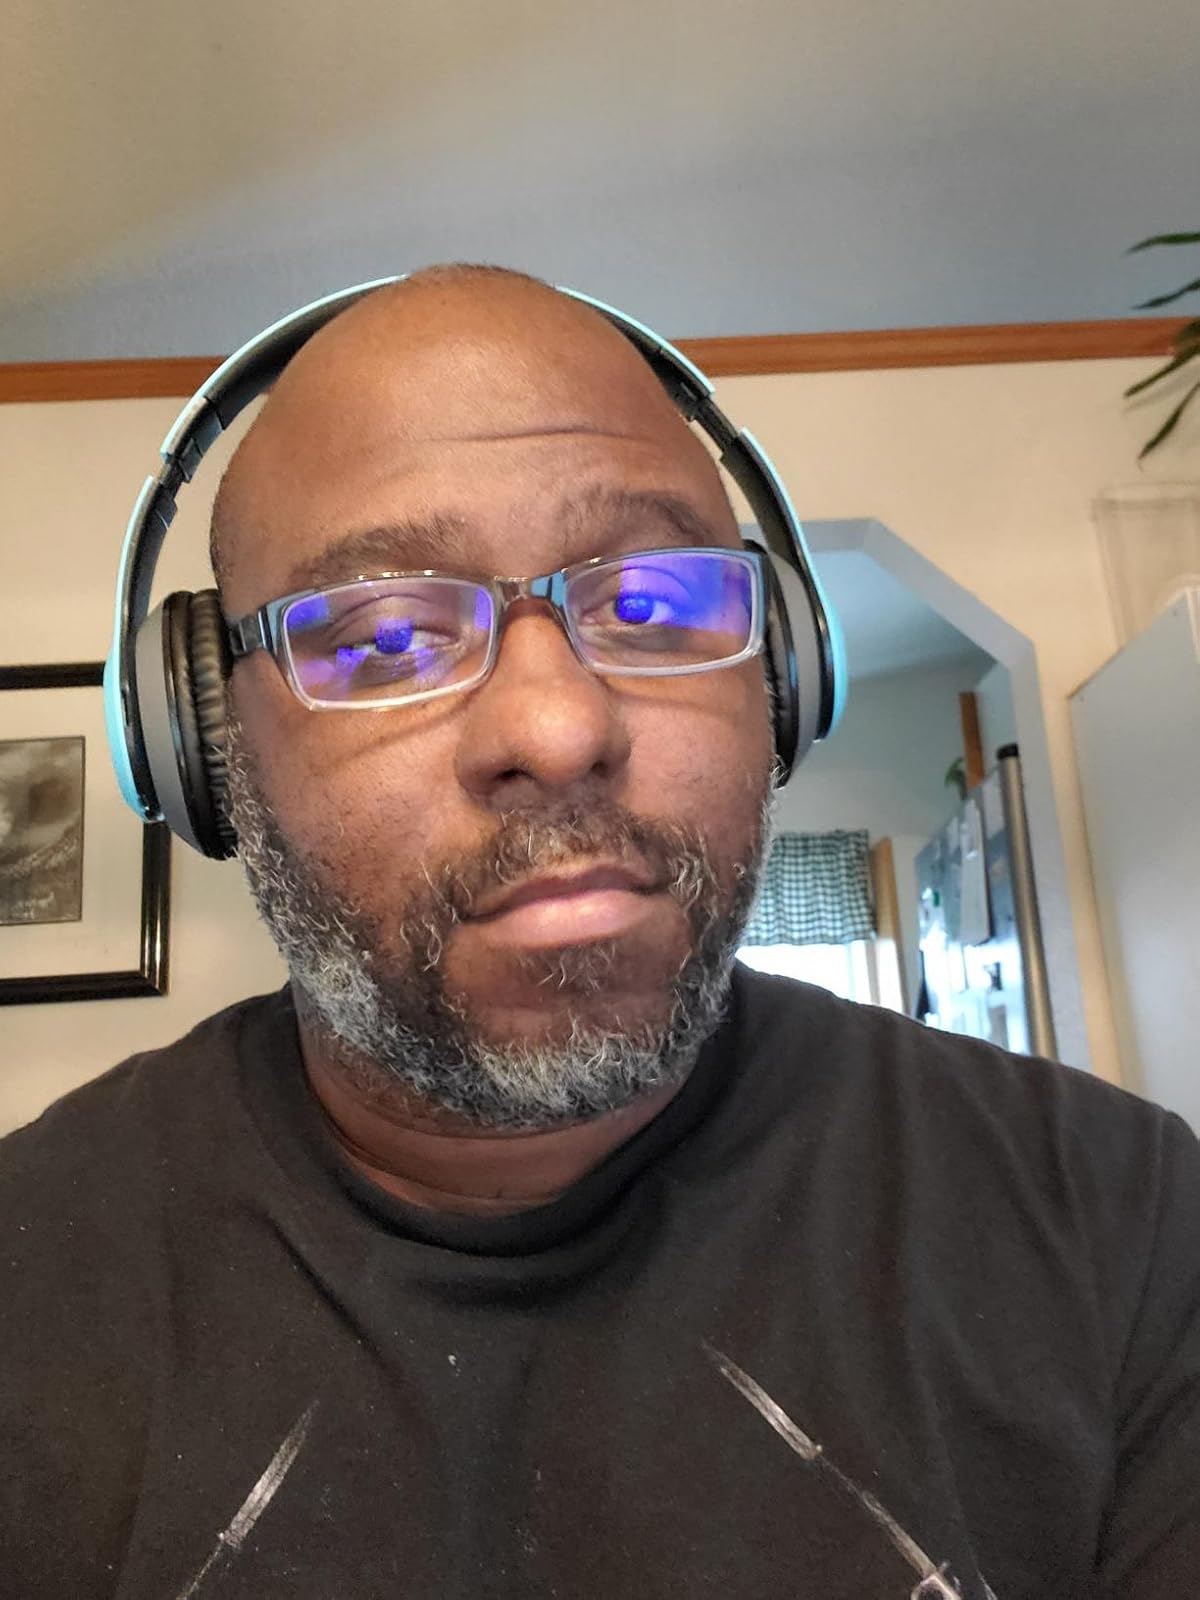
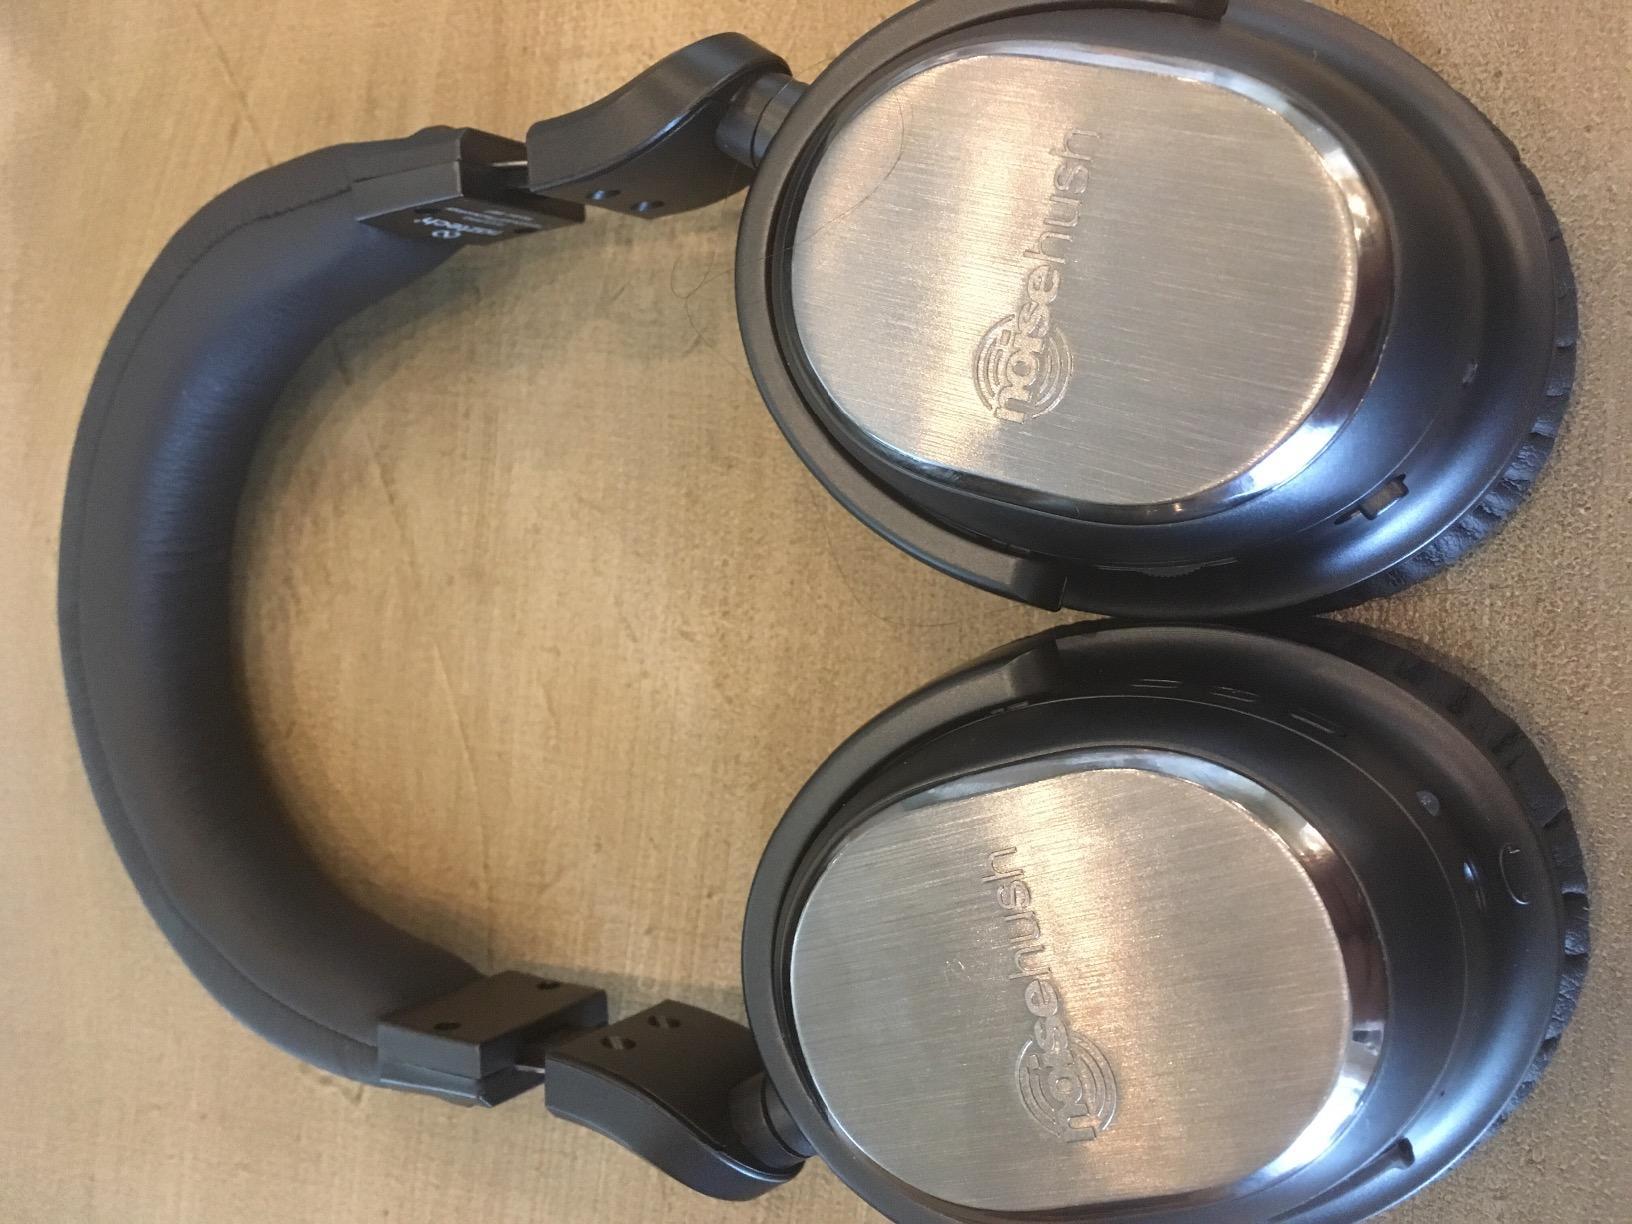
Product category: headphones
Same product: no